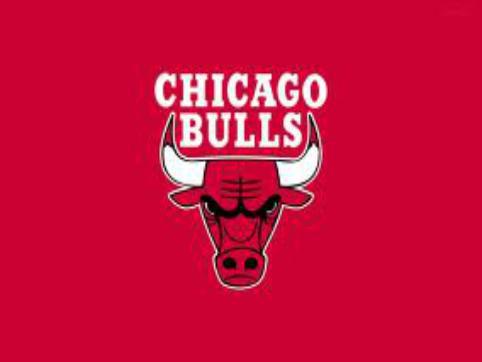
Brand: Chicago
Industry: Others